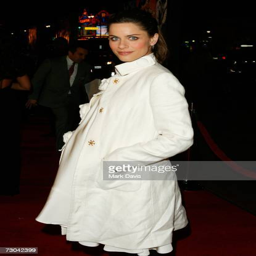
actor attends world premiere held